Sultan Ahmad Nanupuri

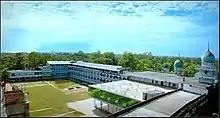
Sultan Ahmad became known as the Nanupuri Huzur from his long residence in Nanupur, particularly Al-Jamiah Al-Islamiah Obaidia Nanupur madrasa.

During his studies in Deoband, Nanupuri served as an imam at the Deoband Central Mosque. After graduating and returning to Bengal, he sent a letter to join the faculty at the Al-Jamia al-Arabia Nasirul Islam in Nazirhat Bazar and was accepted to teach there. The erstwhile principal of the madrasa, Nur Ahmad, later employed Zafar Ahmad Usmani too. Usmani was a supporter of the All-India Muslim League, whilst Nanupuri strongly believed that religious institutions like the madrasa should be free from political influence. Nanupuri subsequently left and became a teacher at Al-Jamiatul Islamiah Azizul Uloom Babunagar for 15 years. Azizul Haq later instructed Nanupuri to become the acting principal, and later the founding principal of Al-Jamiah Al-Islamiah Obaidia Nanupur in 1961. He served in Nanupur for seventeen years in total, and then gave up the role to Zamiruddin Nanupuri. Among his notable students were Abdur Rahman (scholar), Muhibbullah Babunagari and Sultan Zauq Nadvi.